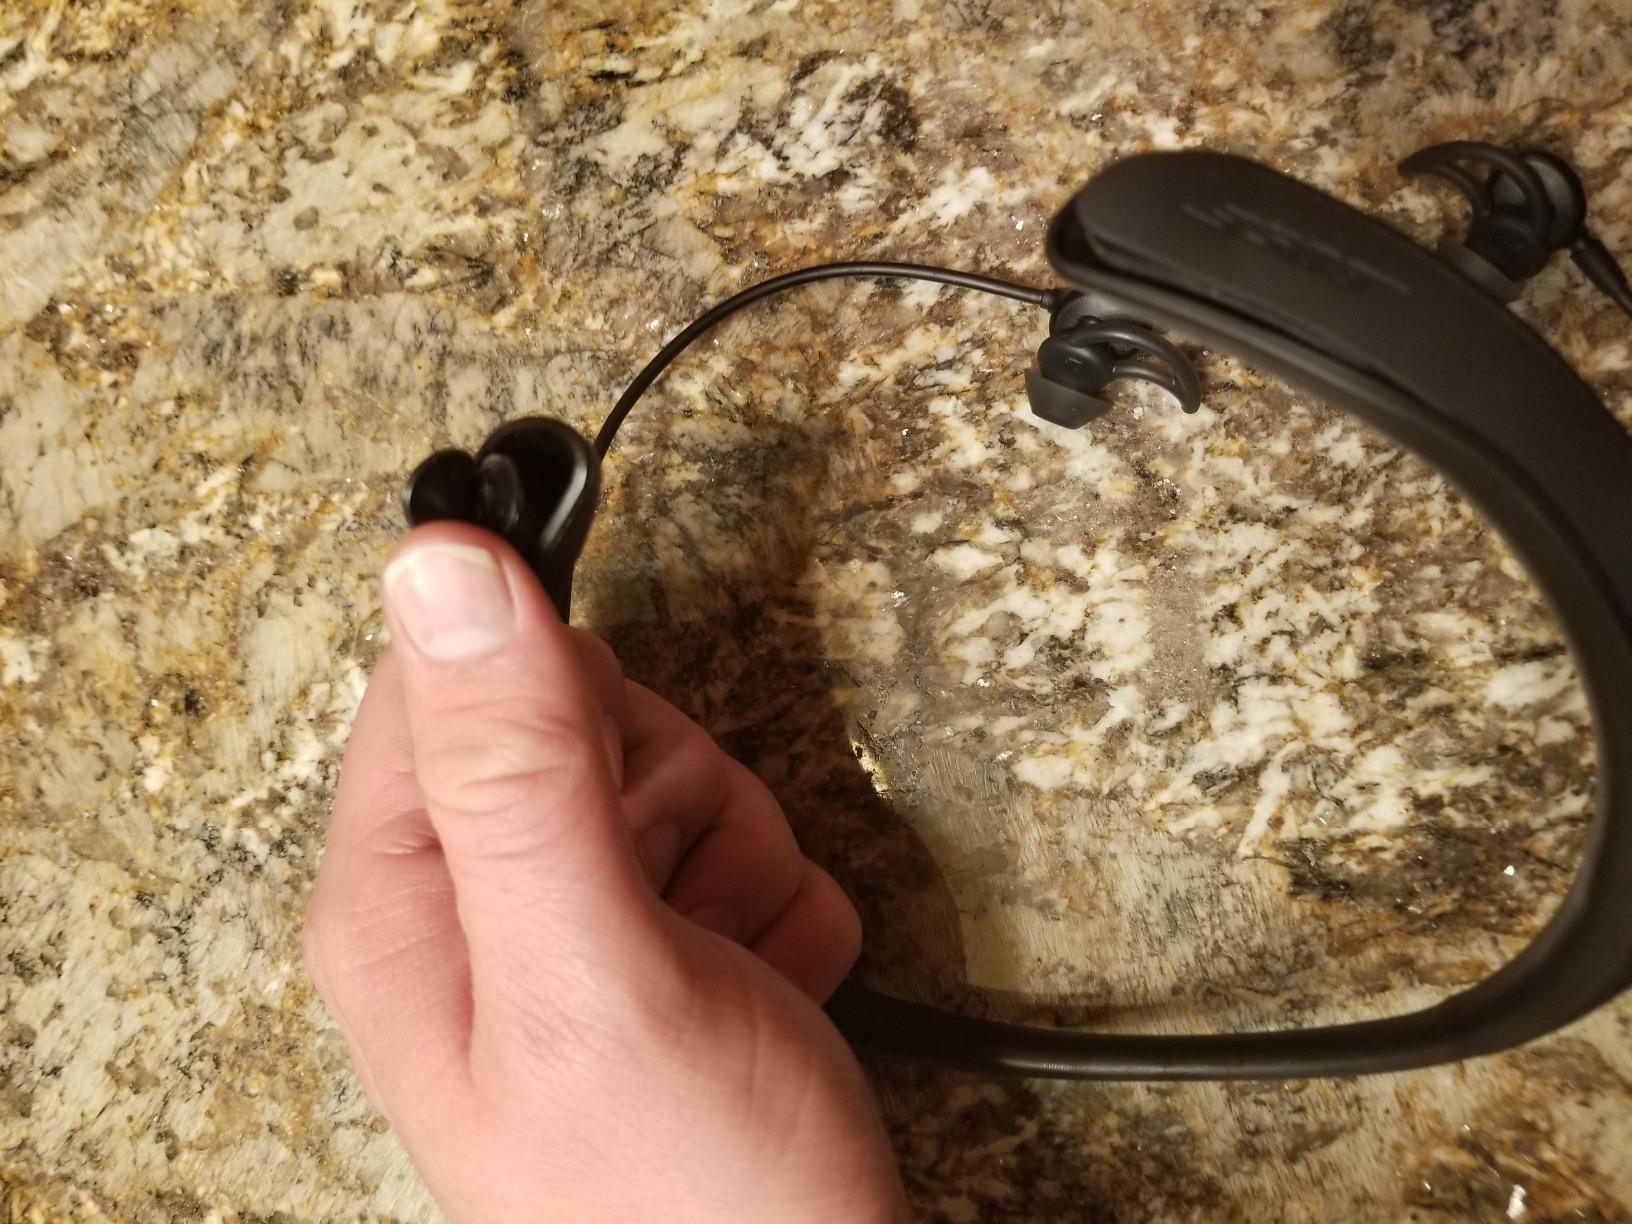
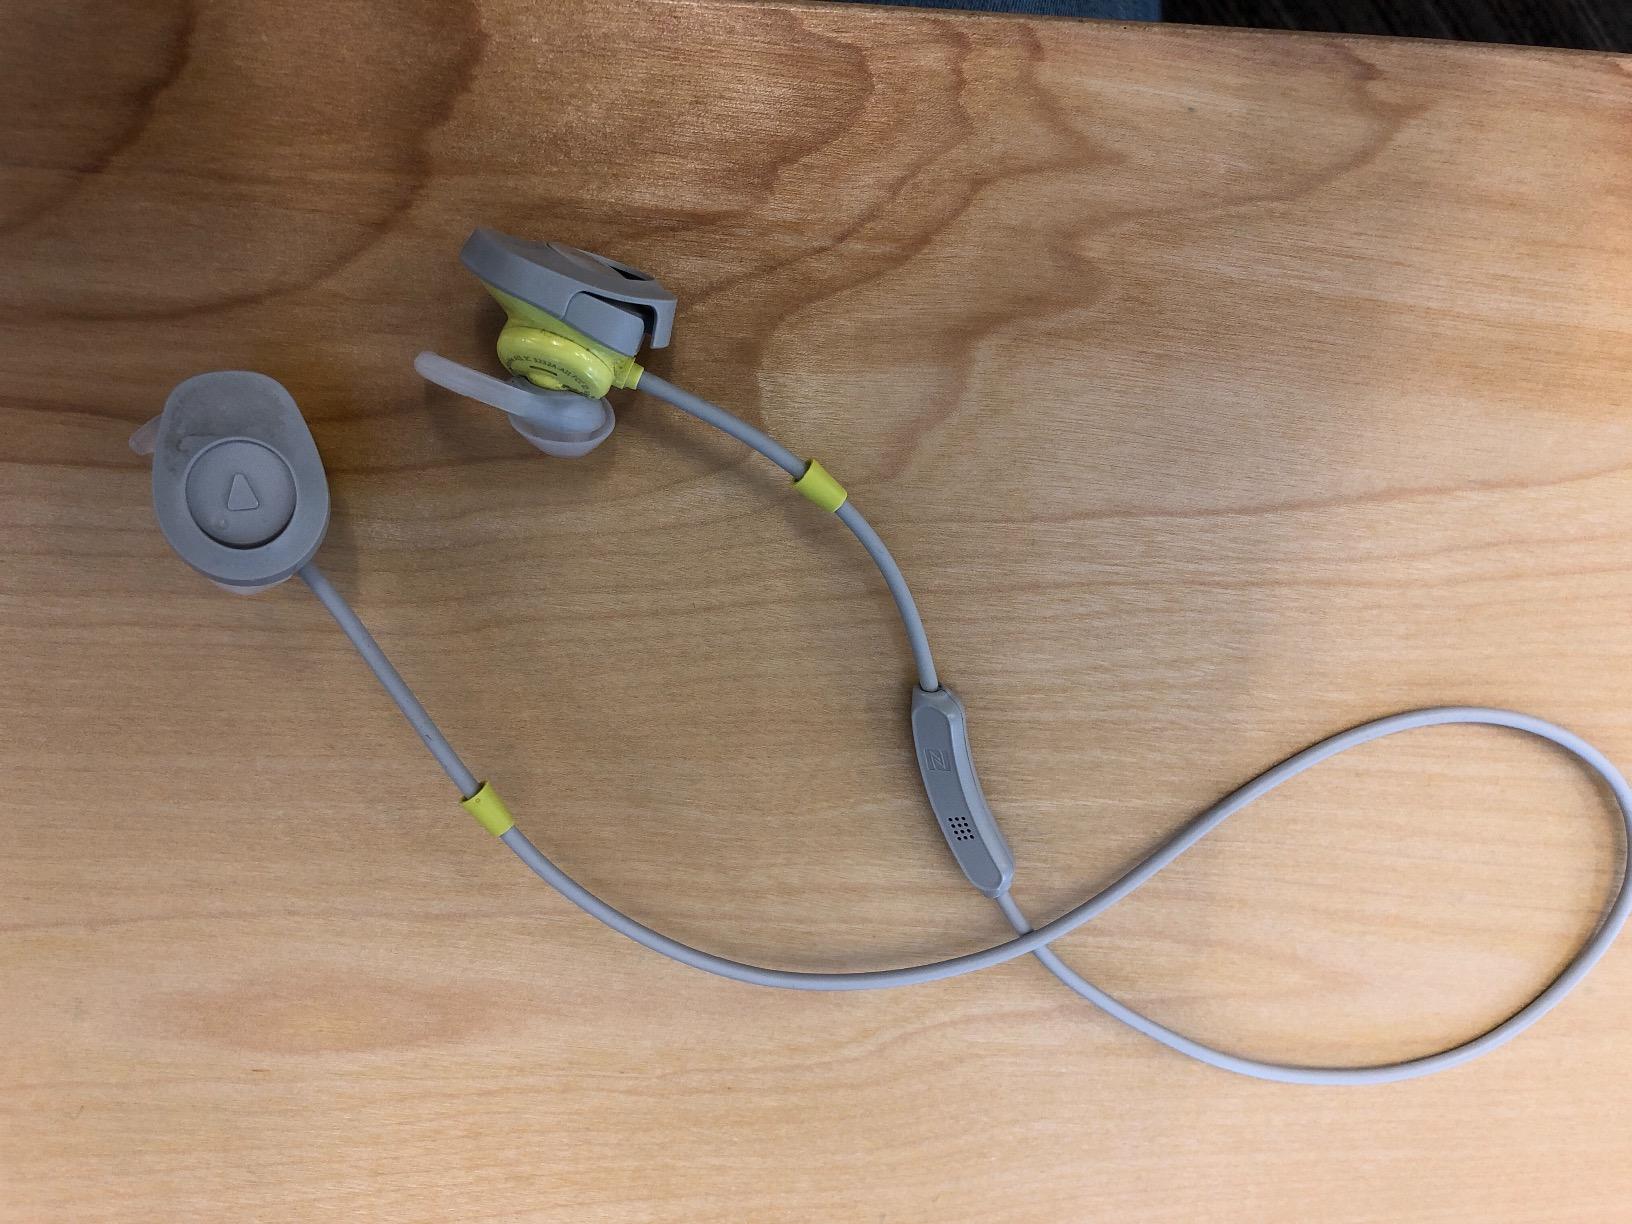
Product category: headphones
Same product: no